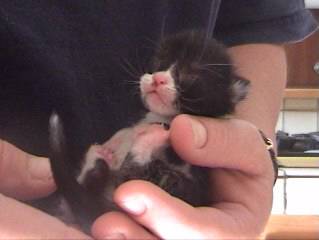
Label: cat